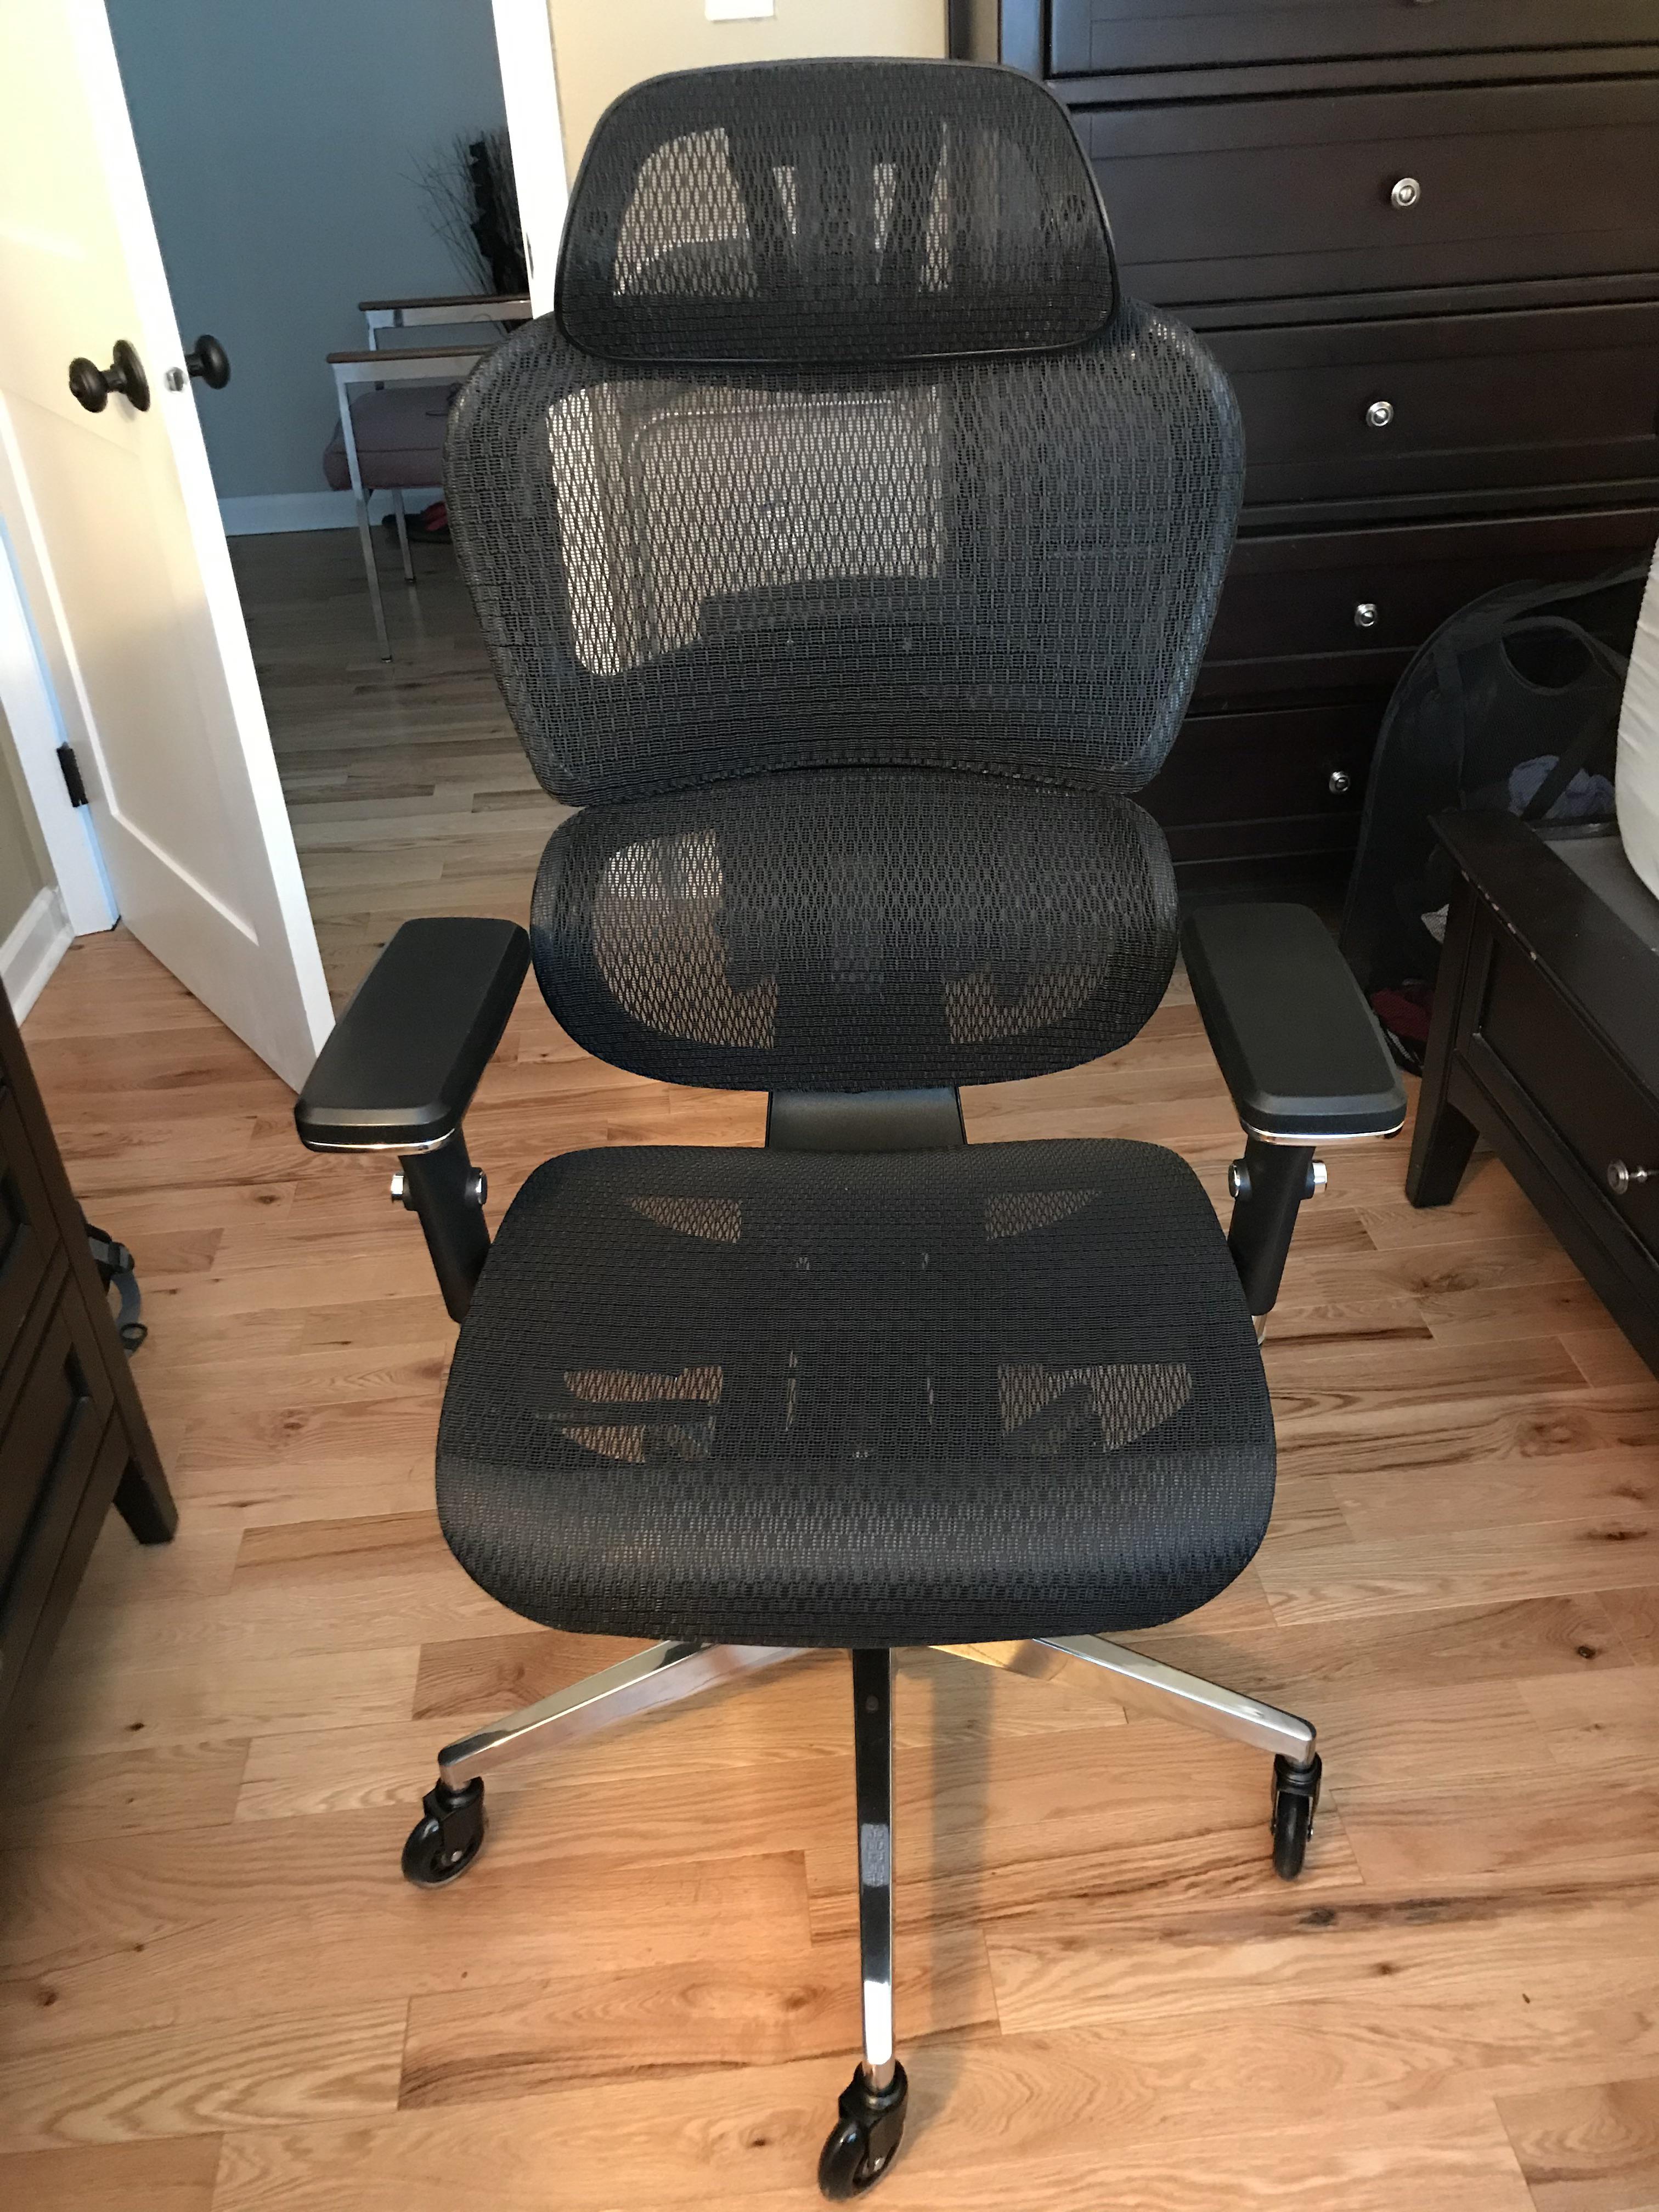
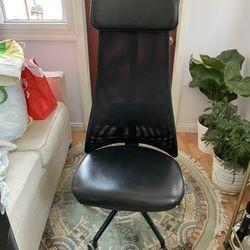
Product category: items_chair
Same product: no